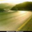
Label: road